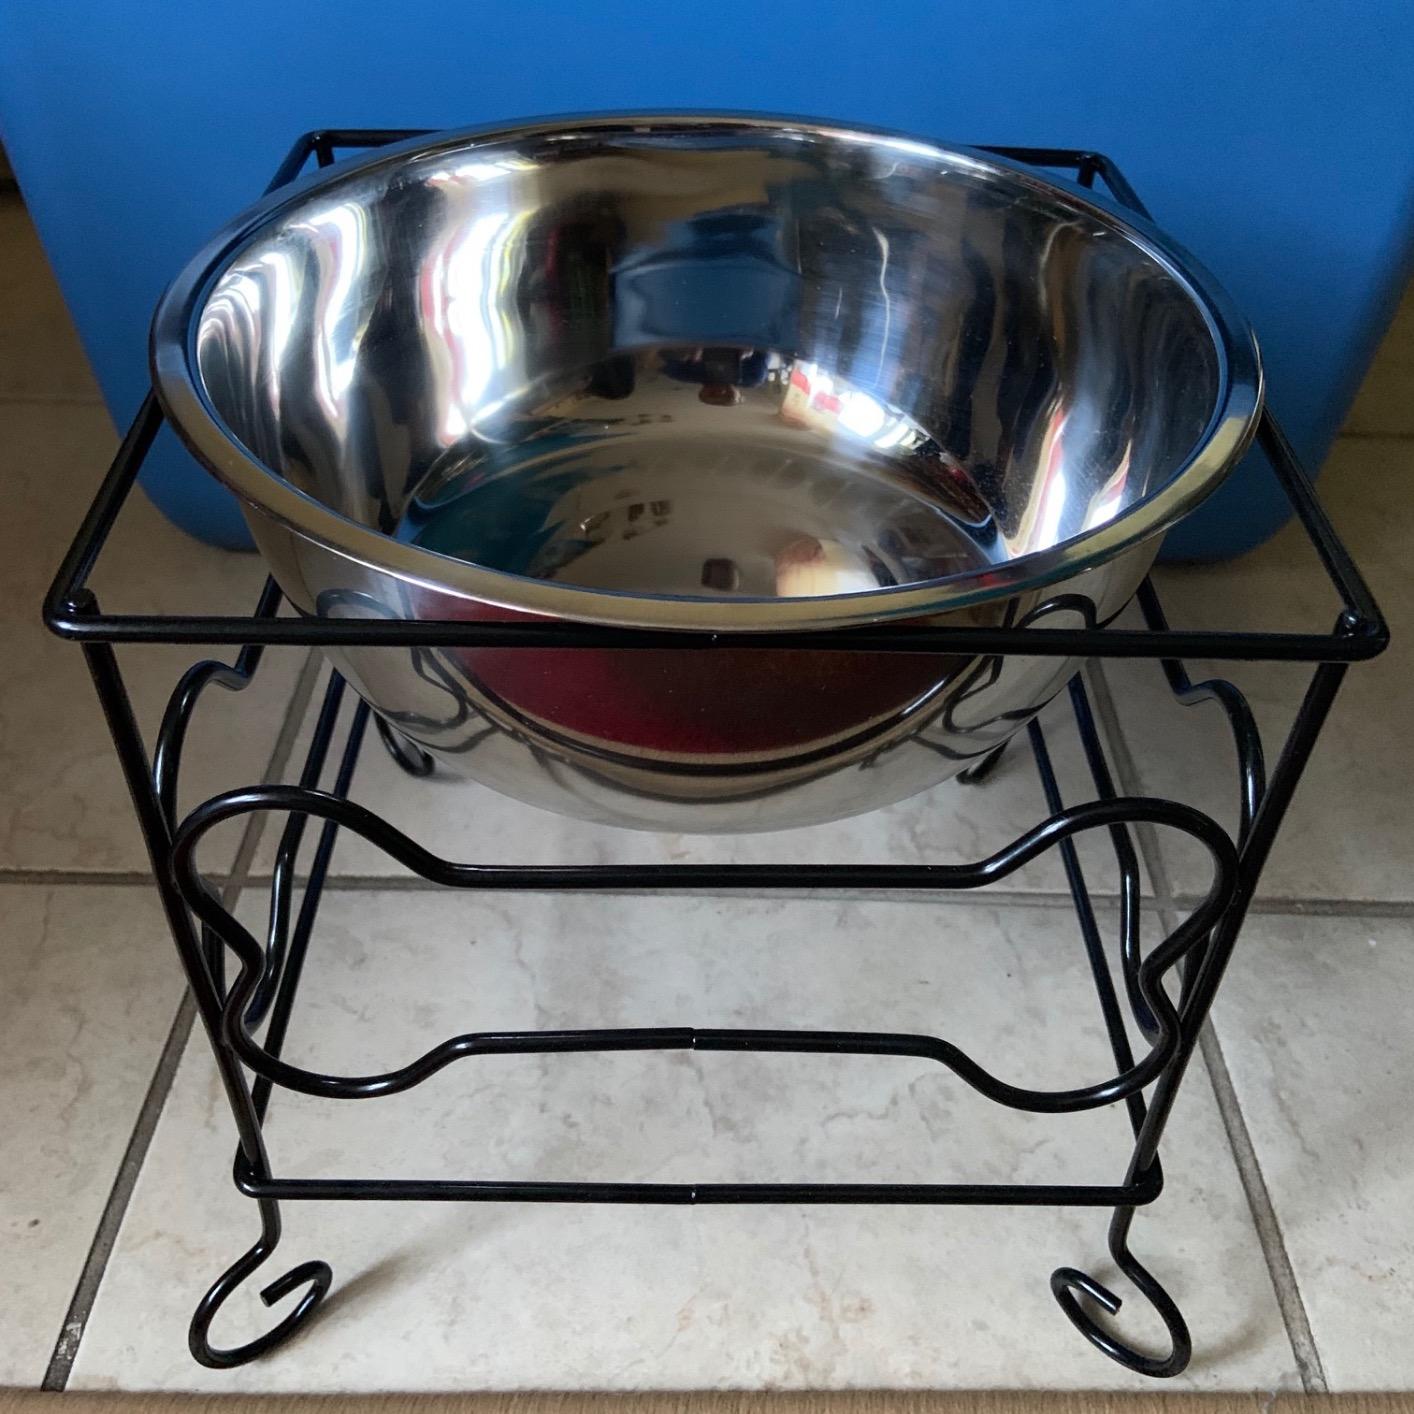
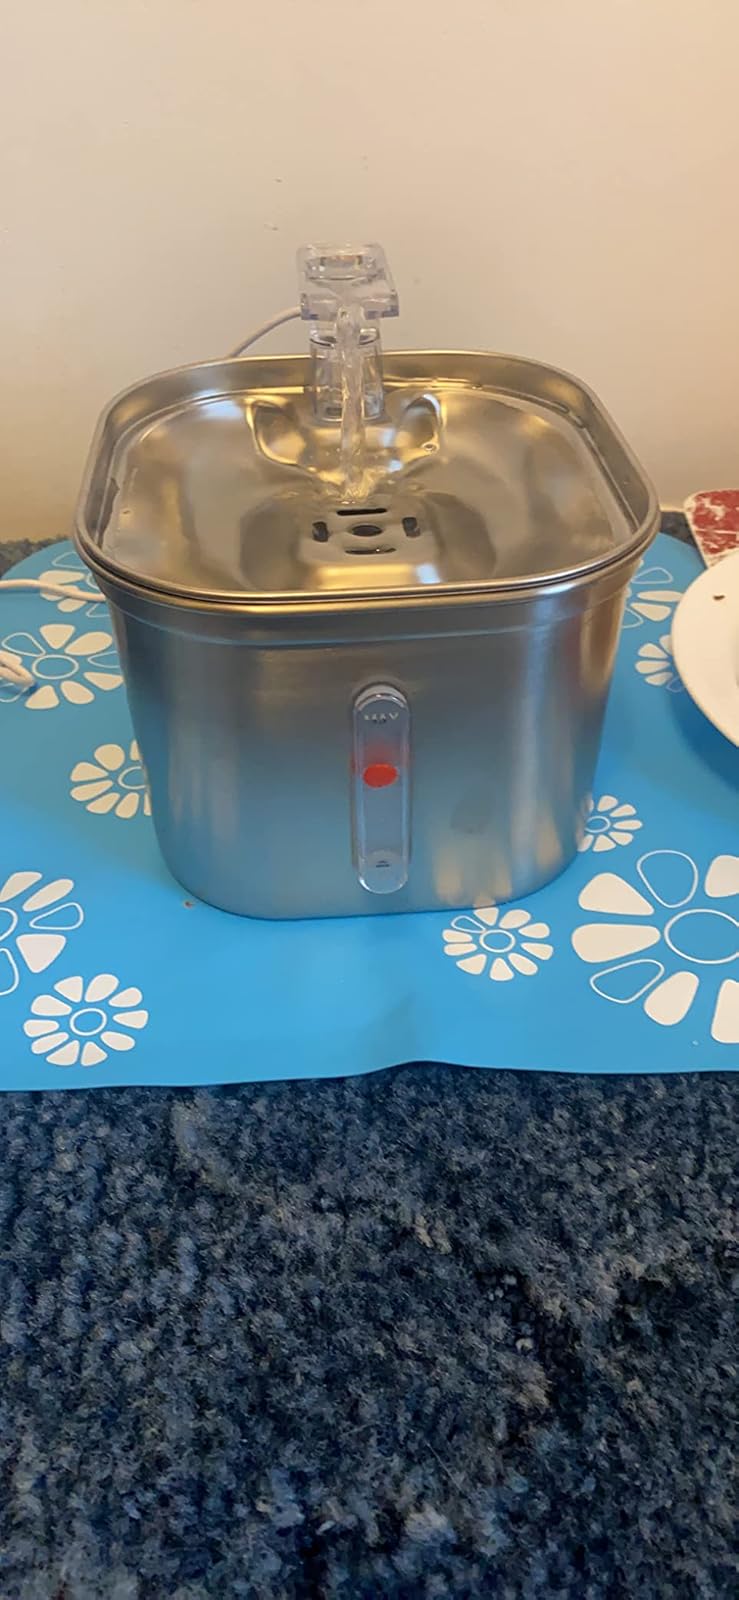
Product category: items_bowl
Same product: no